Gaulish Dis Pater

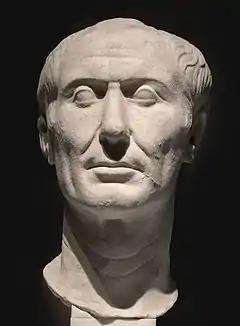
Julius Caesar

The "Commentaries on the Gallic War" is Caesar's first-hand account of the Gallic Wars (58–50 BCE), written during or shortly after those wars. His first-hand acquaintance with the Gauls (as well as his access to earlier, now-lost, works on the Celts) makes the work an invaluable source for Gaulish religion, although not an unproblematic one. In Book 6 of the "Commentaries", Caesar describes the five main deities worshipped in Gaul under Roman names (§6.17); in the following section (§6.18) he adds one more to this pantheon: